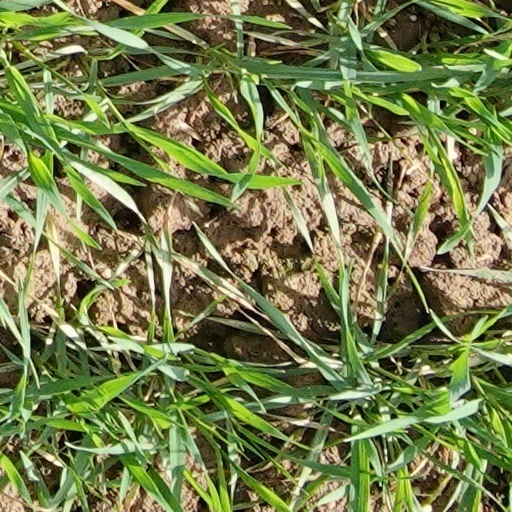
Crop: wheat